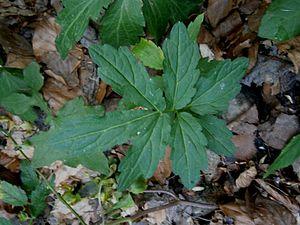
La cardamine bulbifère, Cardamine bulbifera, est une plante herbacée de la famille des brassicacées.